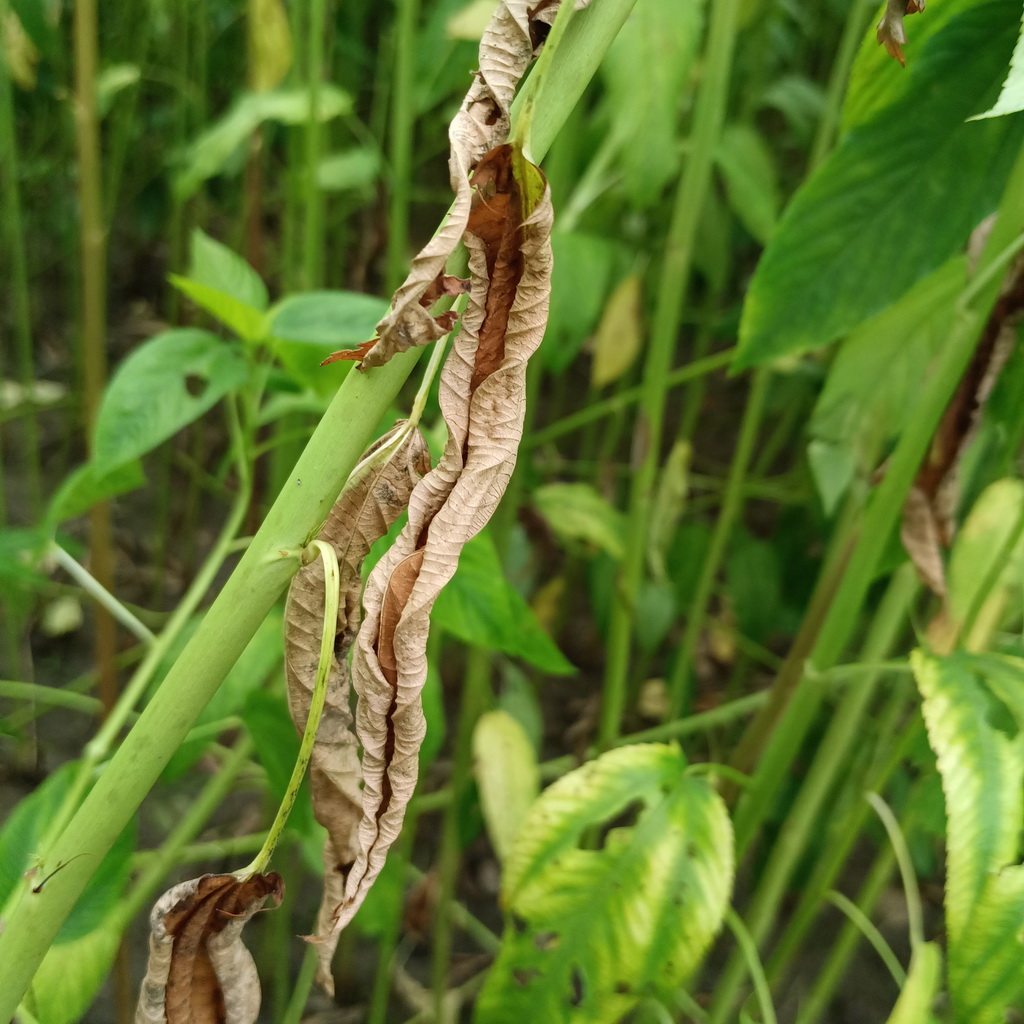
Label: Dieback